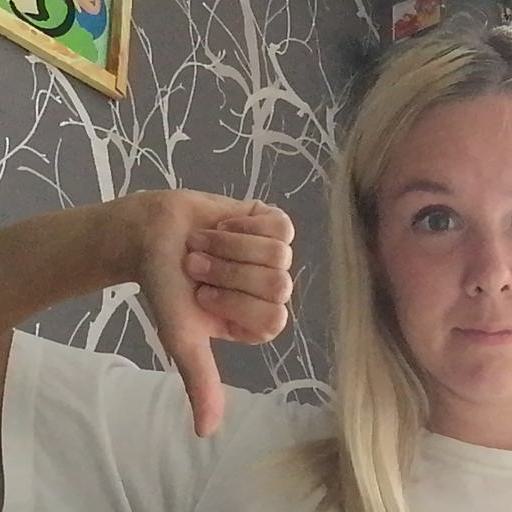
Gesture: dislike